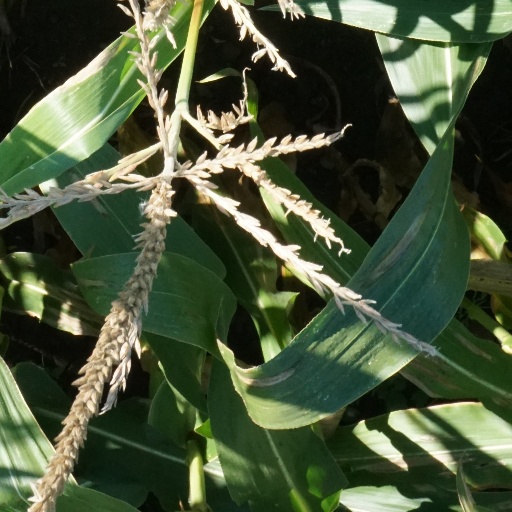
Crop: maize; corn